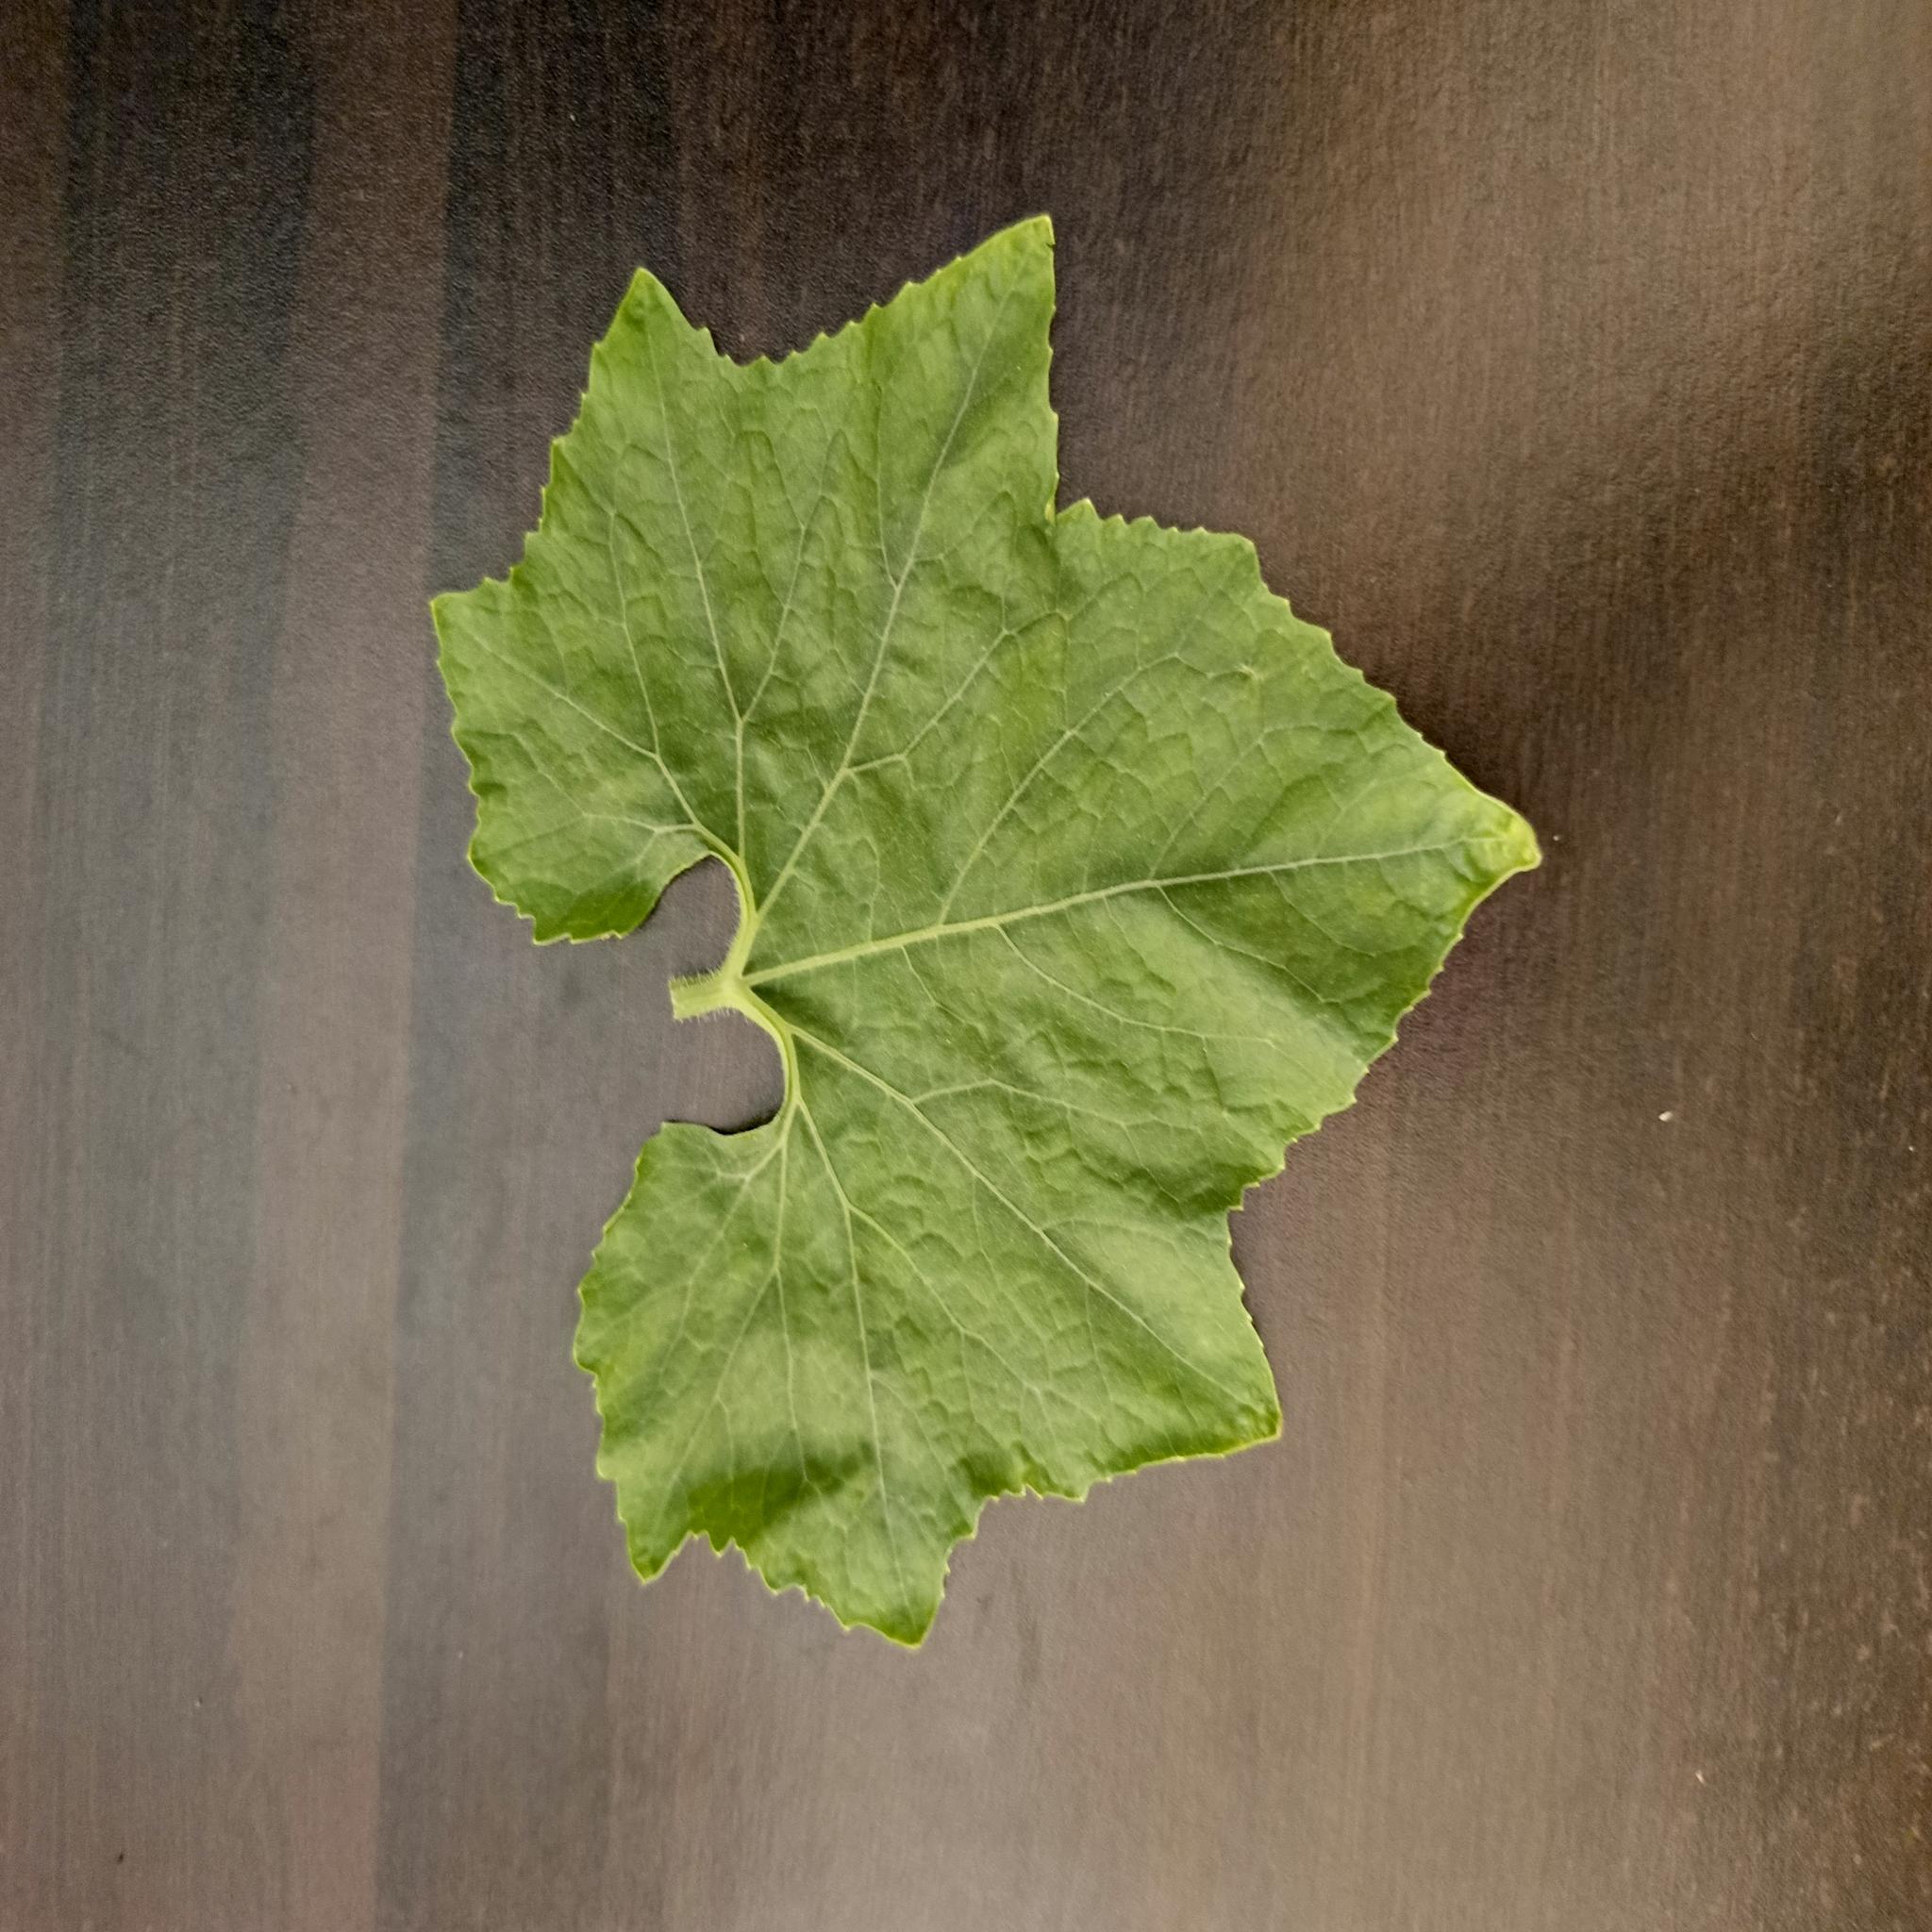
Label: Healthy